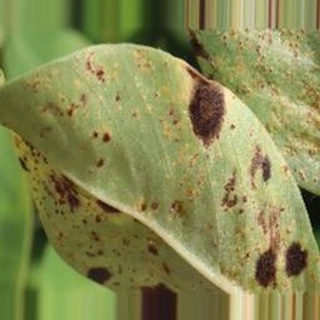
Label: groundnut_rust